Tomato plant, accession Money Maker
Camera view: vertical (180 deg); turntable rotation: 90 degrees
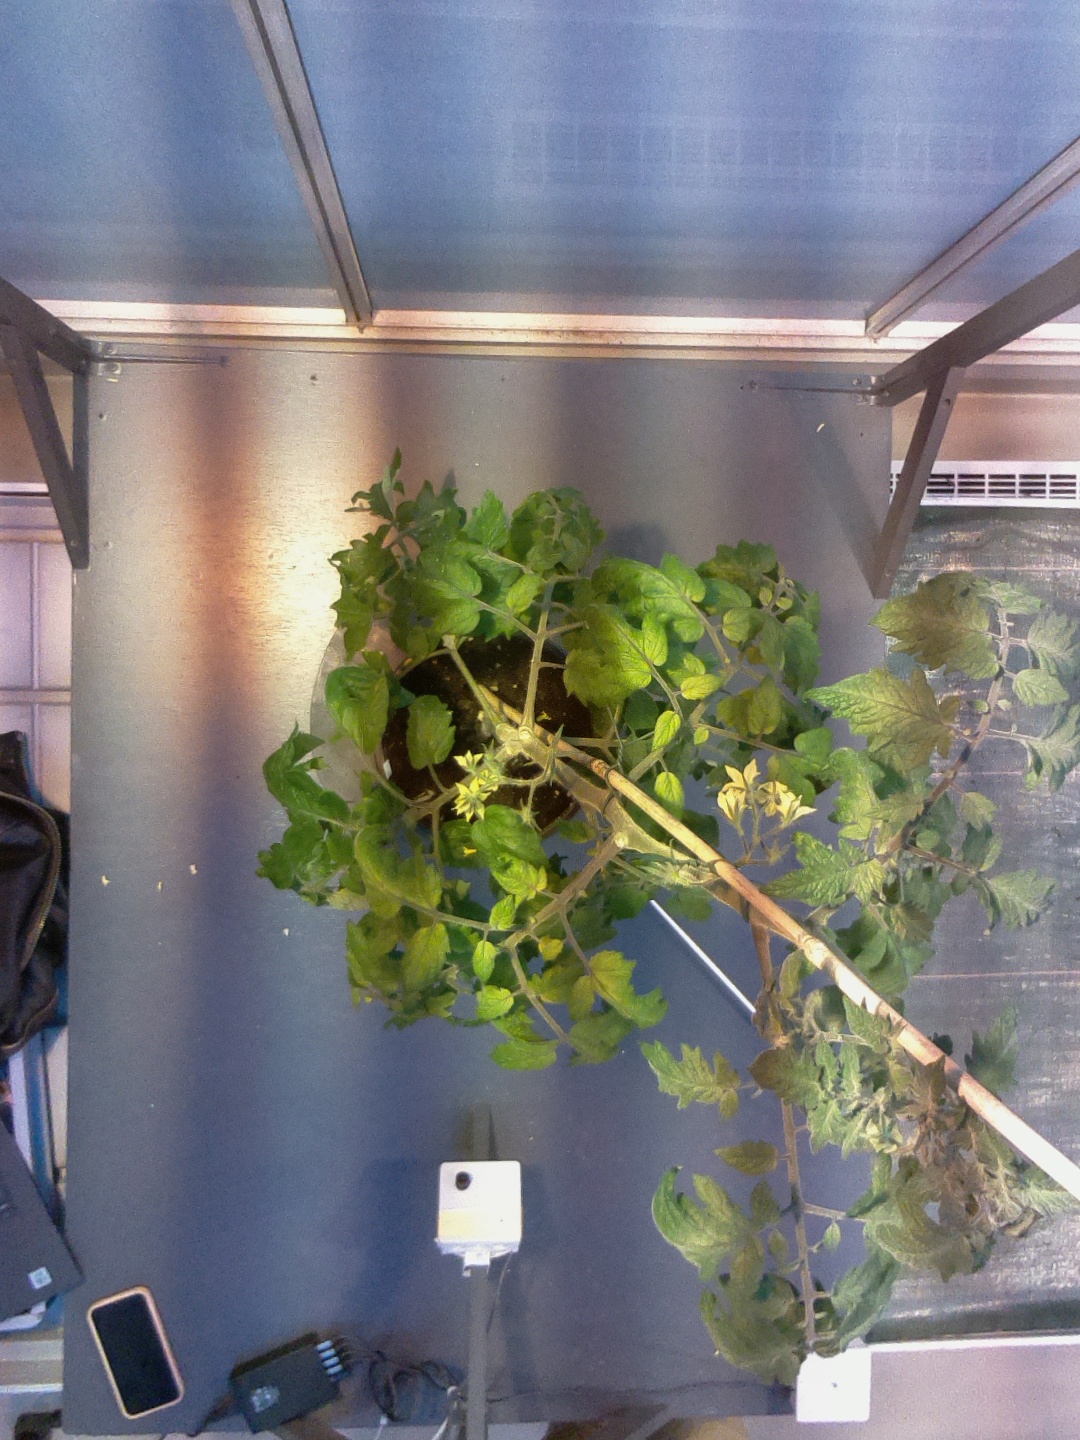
BBCH growth stage 70: Fruits at the main stem or branches visibles